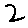
Label: 2